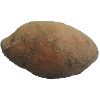
Label: potato_sweet